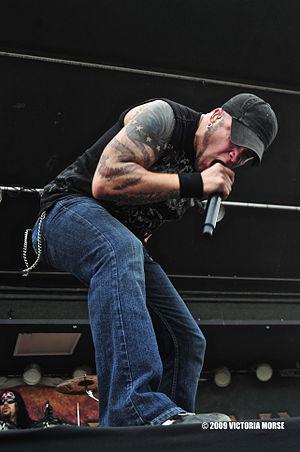
Philip Labonte chanteur de la bande All That Remains Türkçe: Philip Labonte, grubun solisti All That Remains